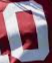
Number: 0